Quantum dot

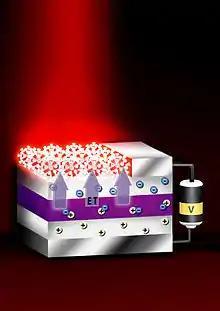
A device that produces visible light, through energy transfer from thin layers of quantum wells to crystals above the layers

Being zero-dimensional, quantum dots have a sharper density of states than higher-dimensional structures. As a result, they have superior transport and optical properties. They have potential uses in diode lasers, amplifiers, and biological sensors. Quantum dots may be excited within a locally enhanced electromagnetic field produced by gold nanoparticles, which then can be observed from the surface plasmon resonance in the photoluminescent excitation spectrum of (CdSe)ZnS nanocrystals. High-quality quantum dots are well suited for optical encoding and multiplexing applications due to their broad excitation profiles and narrow/symmetric emission spectra. The new generations of quantum dots have far-reaching potential for the study of intracellular processes at the single-molecule level, high-resolution cellular imaging, long-term in vivo observation of cell trafficking, tumor targeting, and diagnostics.